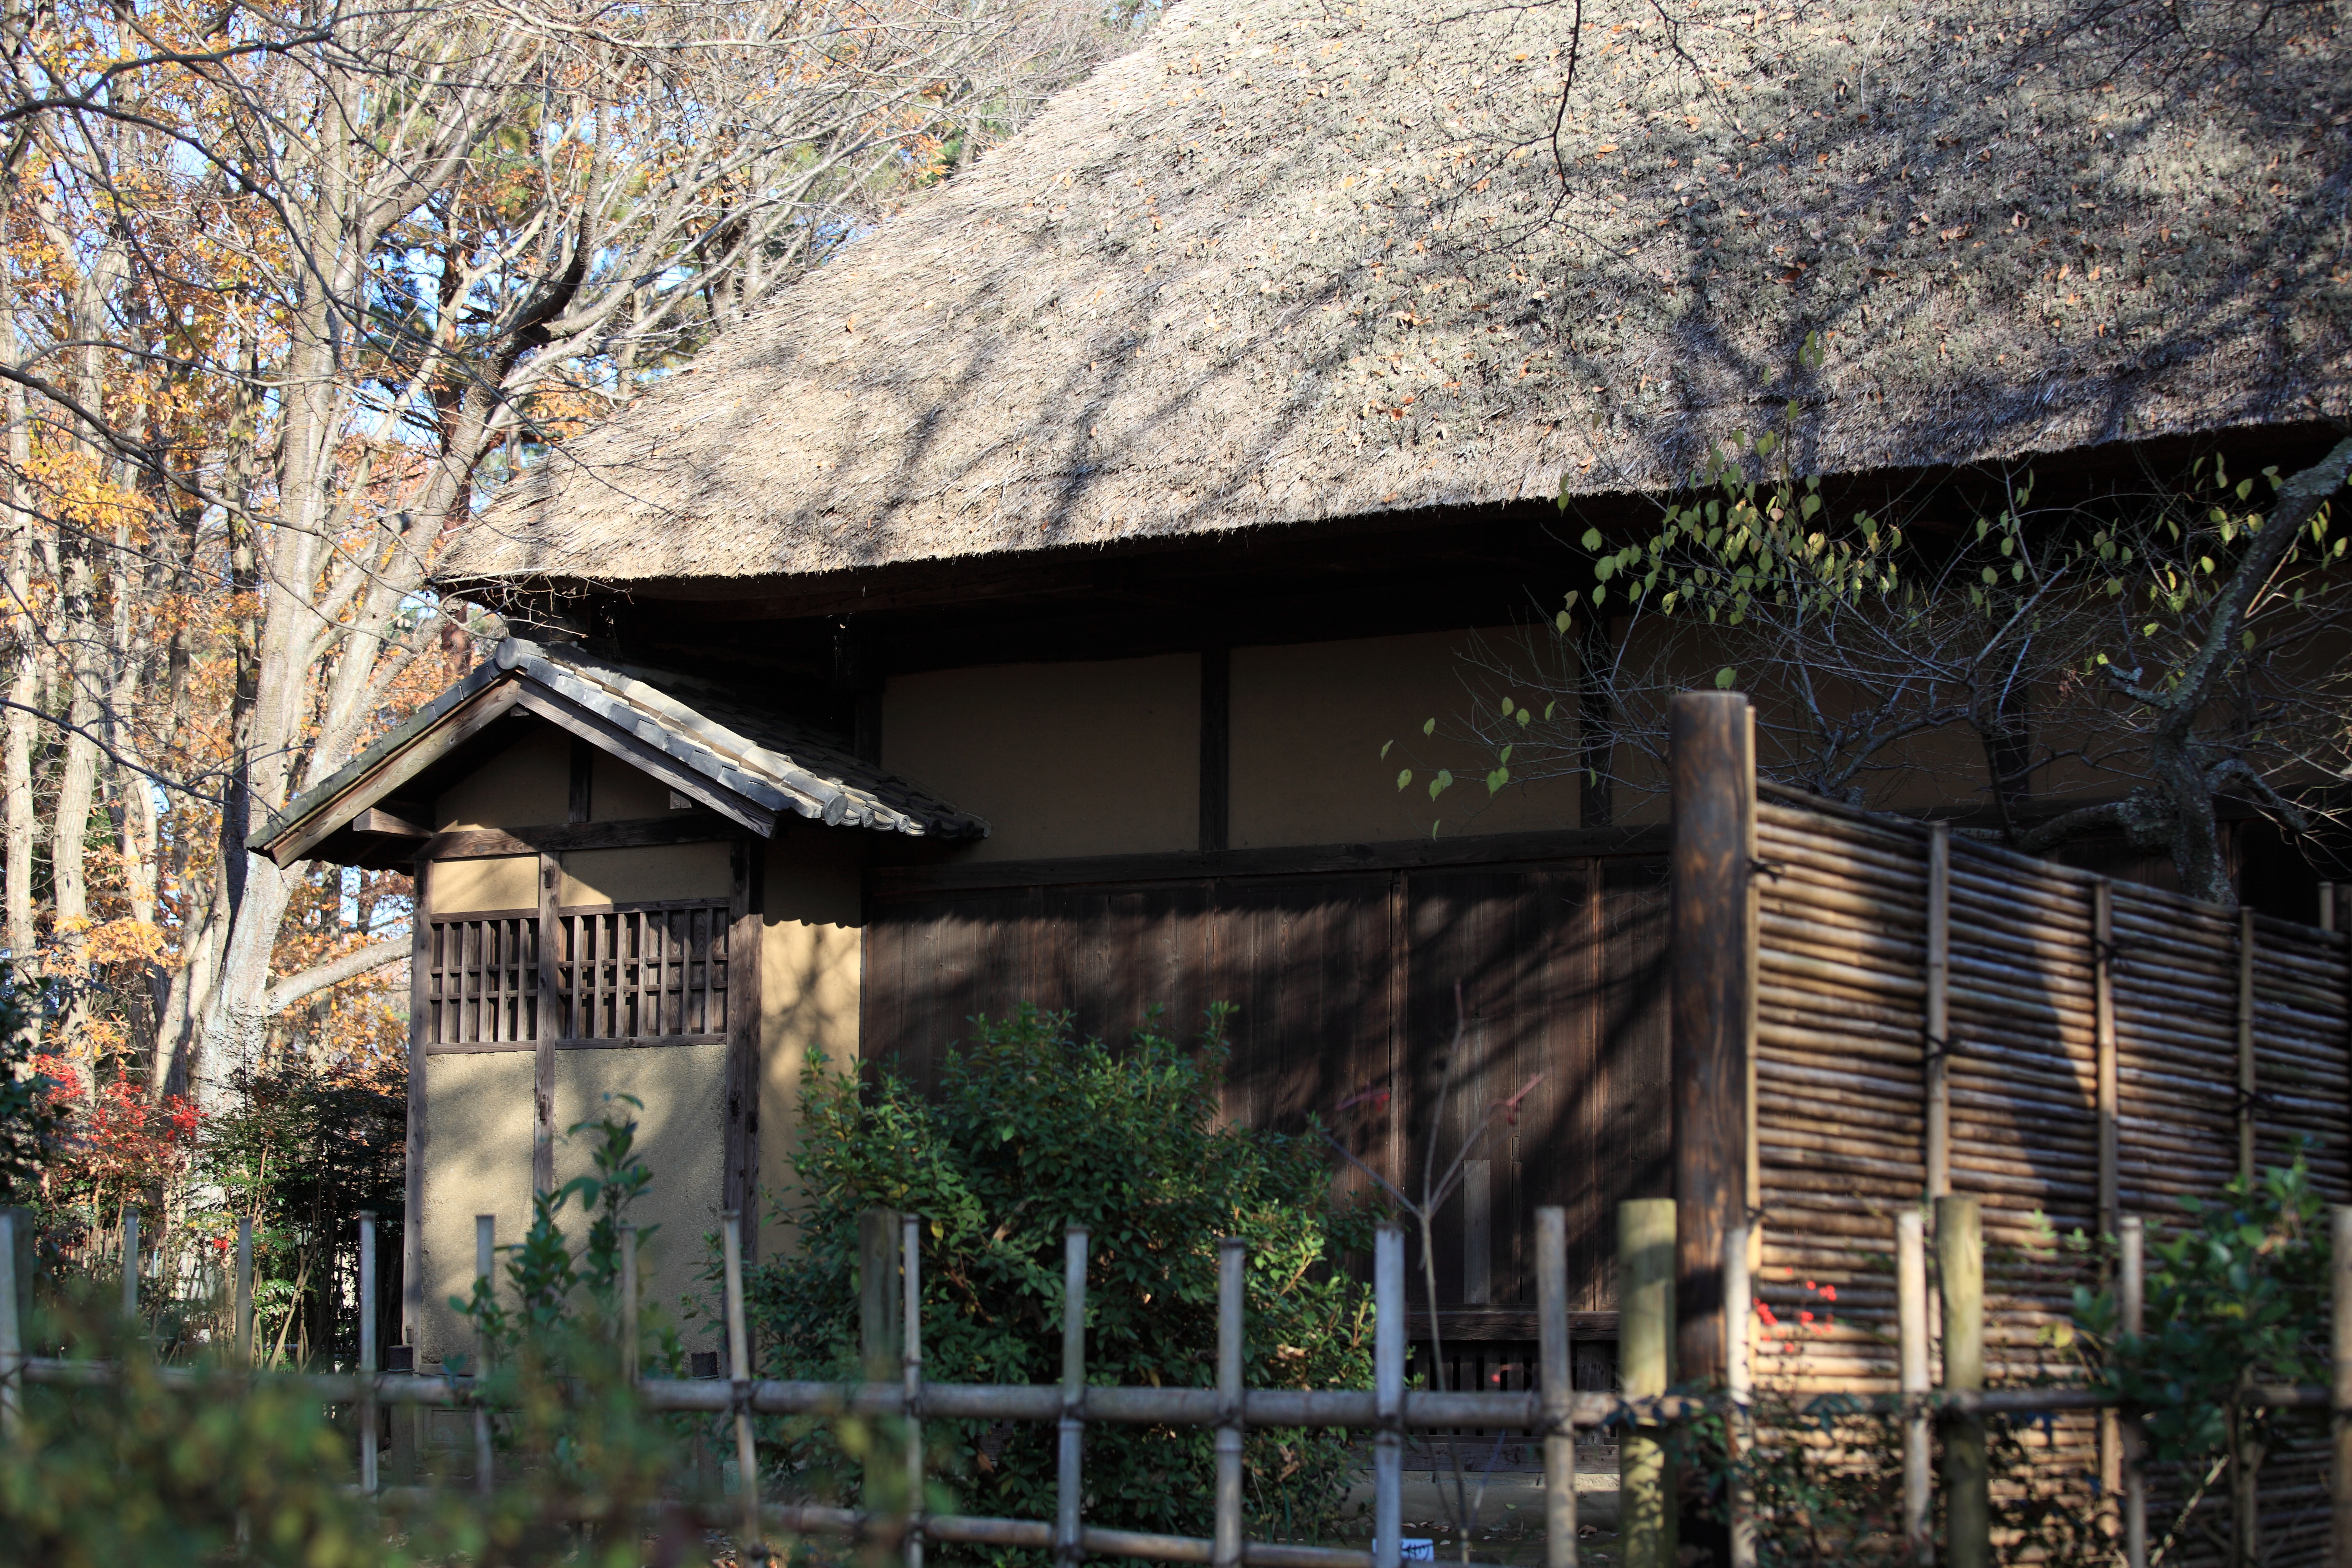
tree, architecture, farm, house, flower, roof, old, home, village, high, cottage, ancient, residence, exterior, design, japanese, 5d, style, hires, markii, traditional, hi, res, resolution, rural area, outdoor structure